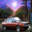
Label: automobile